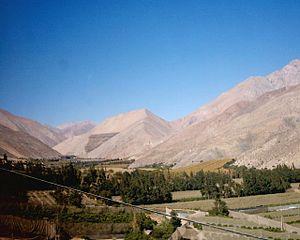
La vallée de l'Elqui, connue aussi sous le nom de vallée de Coquimbo, est une vallée située dans la province d'Elqui, région de Coquimbo, au Chili. Elle tire son nom du fleuve Elqui, qui est la principale rivière de la vallée. Ce fleuve naît de la confluence des rivières Claro et Turbio, qui proviennent toutes deux de la cordillère des Andes. Il se jette dans l'océan Pacifique, à quelques kilomètres au Nord de la commune de La Serena.
L'agriculture au Chili a une production particulièrement diversifiée en raison de sa géographie, de son climat, de facteurs humains et de sa géologie particulière. Historiquement, l'agriculture est l'un des fondements de l'économie du Chili mais aujourd'hui l'agriculture et les secteurs connexes comme la sylviculture et la pêche ne représentent plus que 4,9 % du PIB en 2007 et employait 13,6 % de la population active du pays. Les principales productions agricoles du Chili sont le raisin, la pomme, la poire, l'oignon, le blé, le maïs, l'avoine, la pêche, l'ail, l'asperge, le haricot, le porc le bœuf, la volaille, la laine, le poisson et le bois. En raison de son isolement géographique et d'un contrôle strict des échanges aux douanes, le Chili est épargné par des maladies comme la vache folle et le phylloxéra. De plus, le Chili a l'avantage d'être situé dans l'hémisphère sud, et de pouvoir produire en contre-saison sur une large gamme de produits grâces à des conditions climatiques très diverses. Toutefois, les reliefs limitent l'ampleur et l'intensité de l'agriculture et les terres arables.